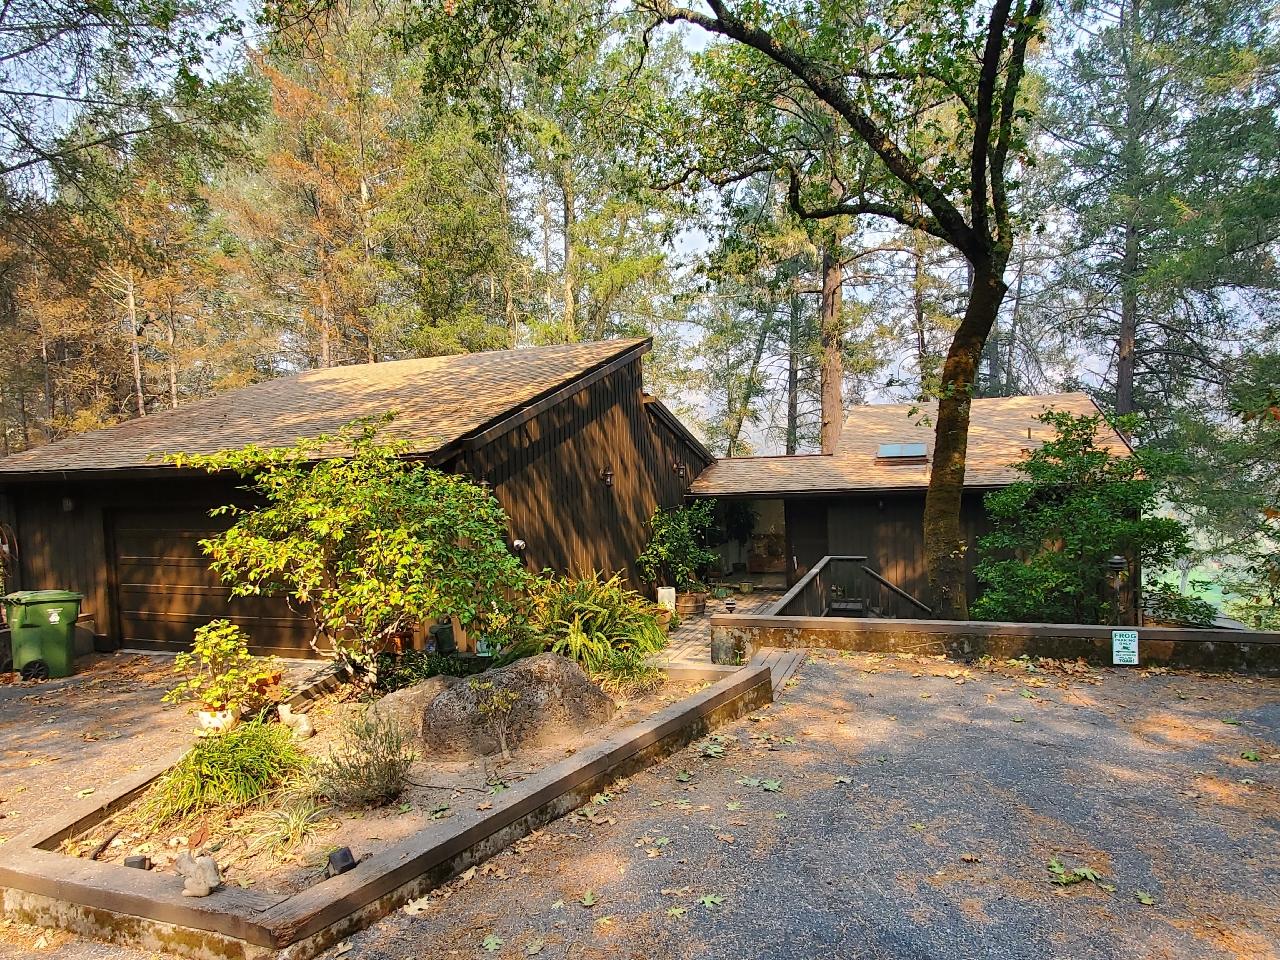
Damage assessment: no_damage